Albatros B.I

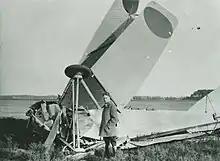
The apparent crash landing of an Albatros B.I of the Dutch Luchtvaartafdeeling (air force).

The Phönix 20.01, prototype for Austrian production of the Albatros B.I(Ph), is preserved at the Heeresgeschichtliches Museum in Vienna.